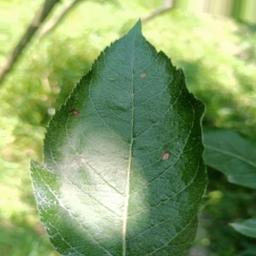
Label: Alternaria